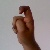
The image shows a hand gesture representing the letter 'X' in Indian Sign Language.